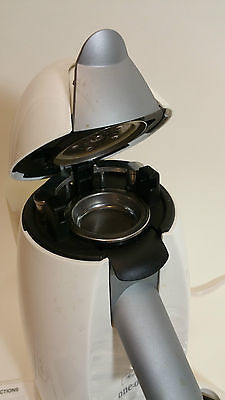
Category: coffee maker